Good Vibrations

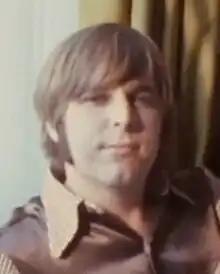
Carl Wilson (pictured 1969) sings lead during the verses and plays electric rhythm guitar during the choruses.

On June 12, session musician Jesse Ehrlich overdubbed a cello onto the June 2 "Inspiration" track. Reports differ on who had suggested the cello. Wilson credited himself with the "triplet thing" and his brother Carl for suggesting the instrument, while Parks claimed he had proposed both the cello and the triplet phrasing. Parks elaborated that his suggestion impressed Wilson, leading directly to their collaboration on "Smile", and provided the piece with a "signature shot" as crucial as the ruby slippers from "The Wizard of Oz" (1939). On June 16 and 18, Wilson recorded more modules, none of which were included in the final edit. Afterward, he paused work on the song for nine weeks.